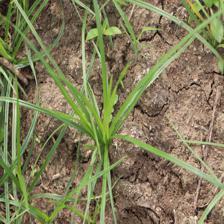
Label: Grass